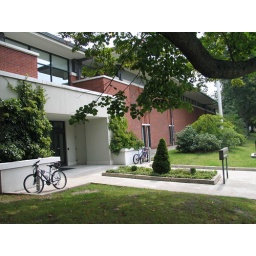
Thank you for visiting our library online.  Why don't you make a visit in person soon.